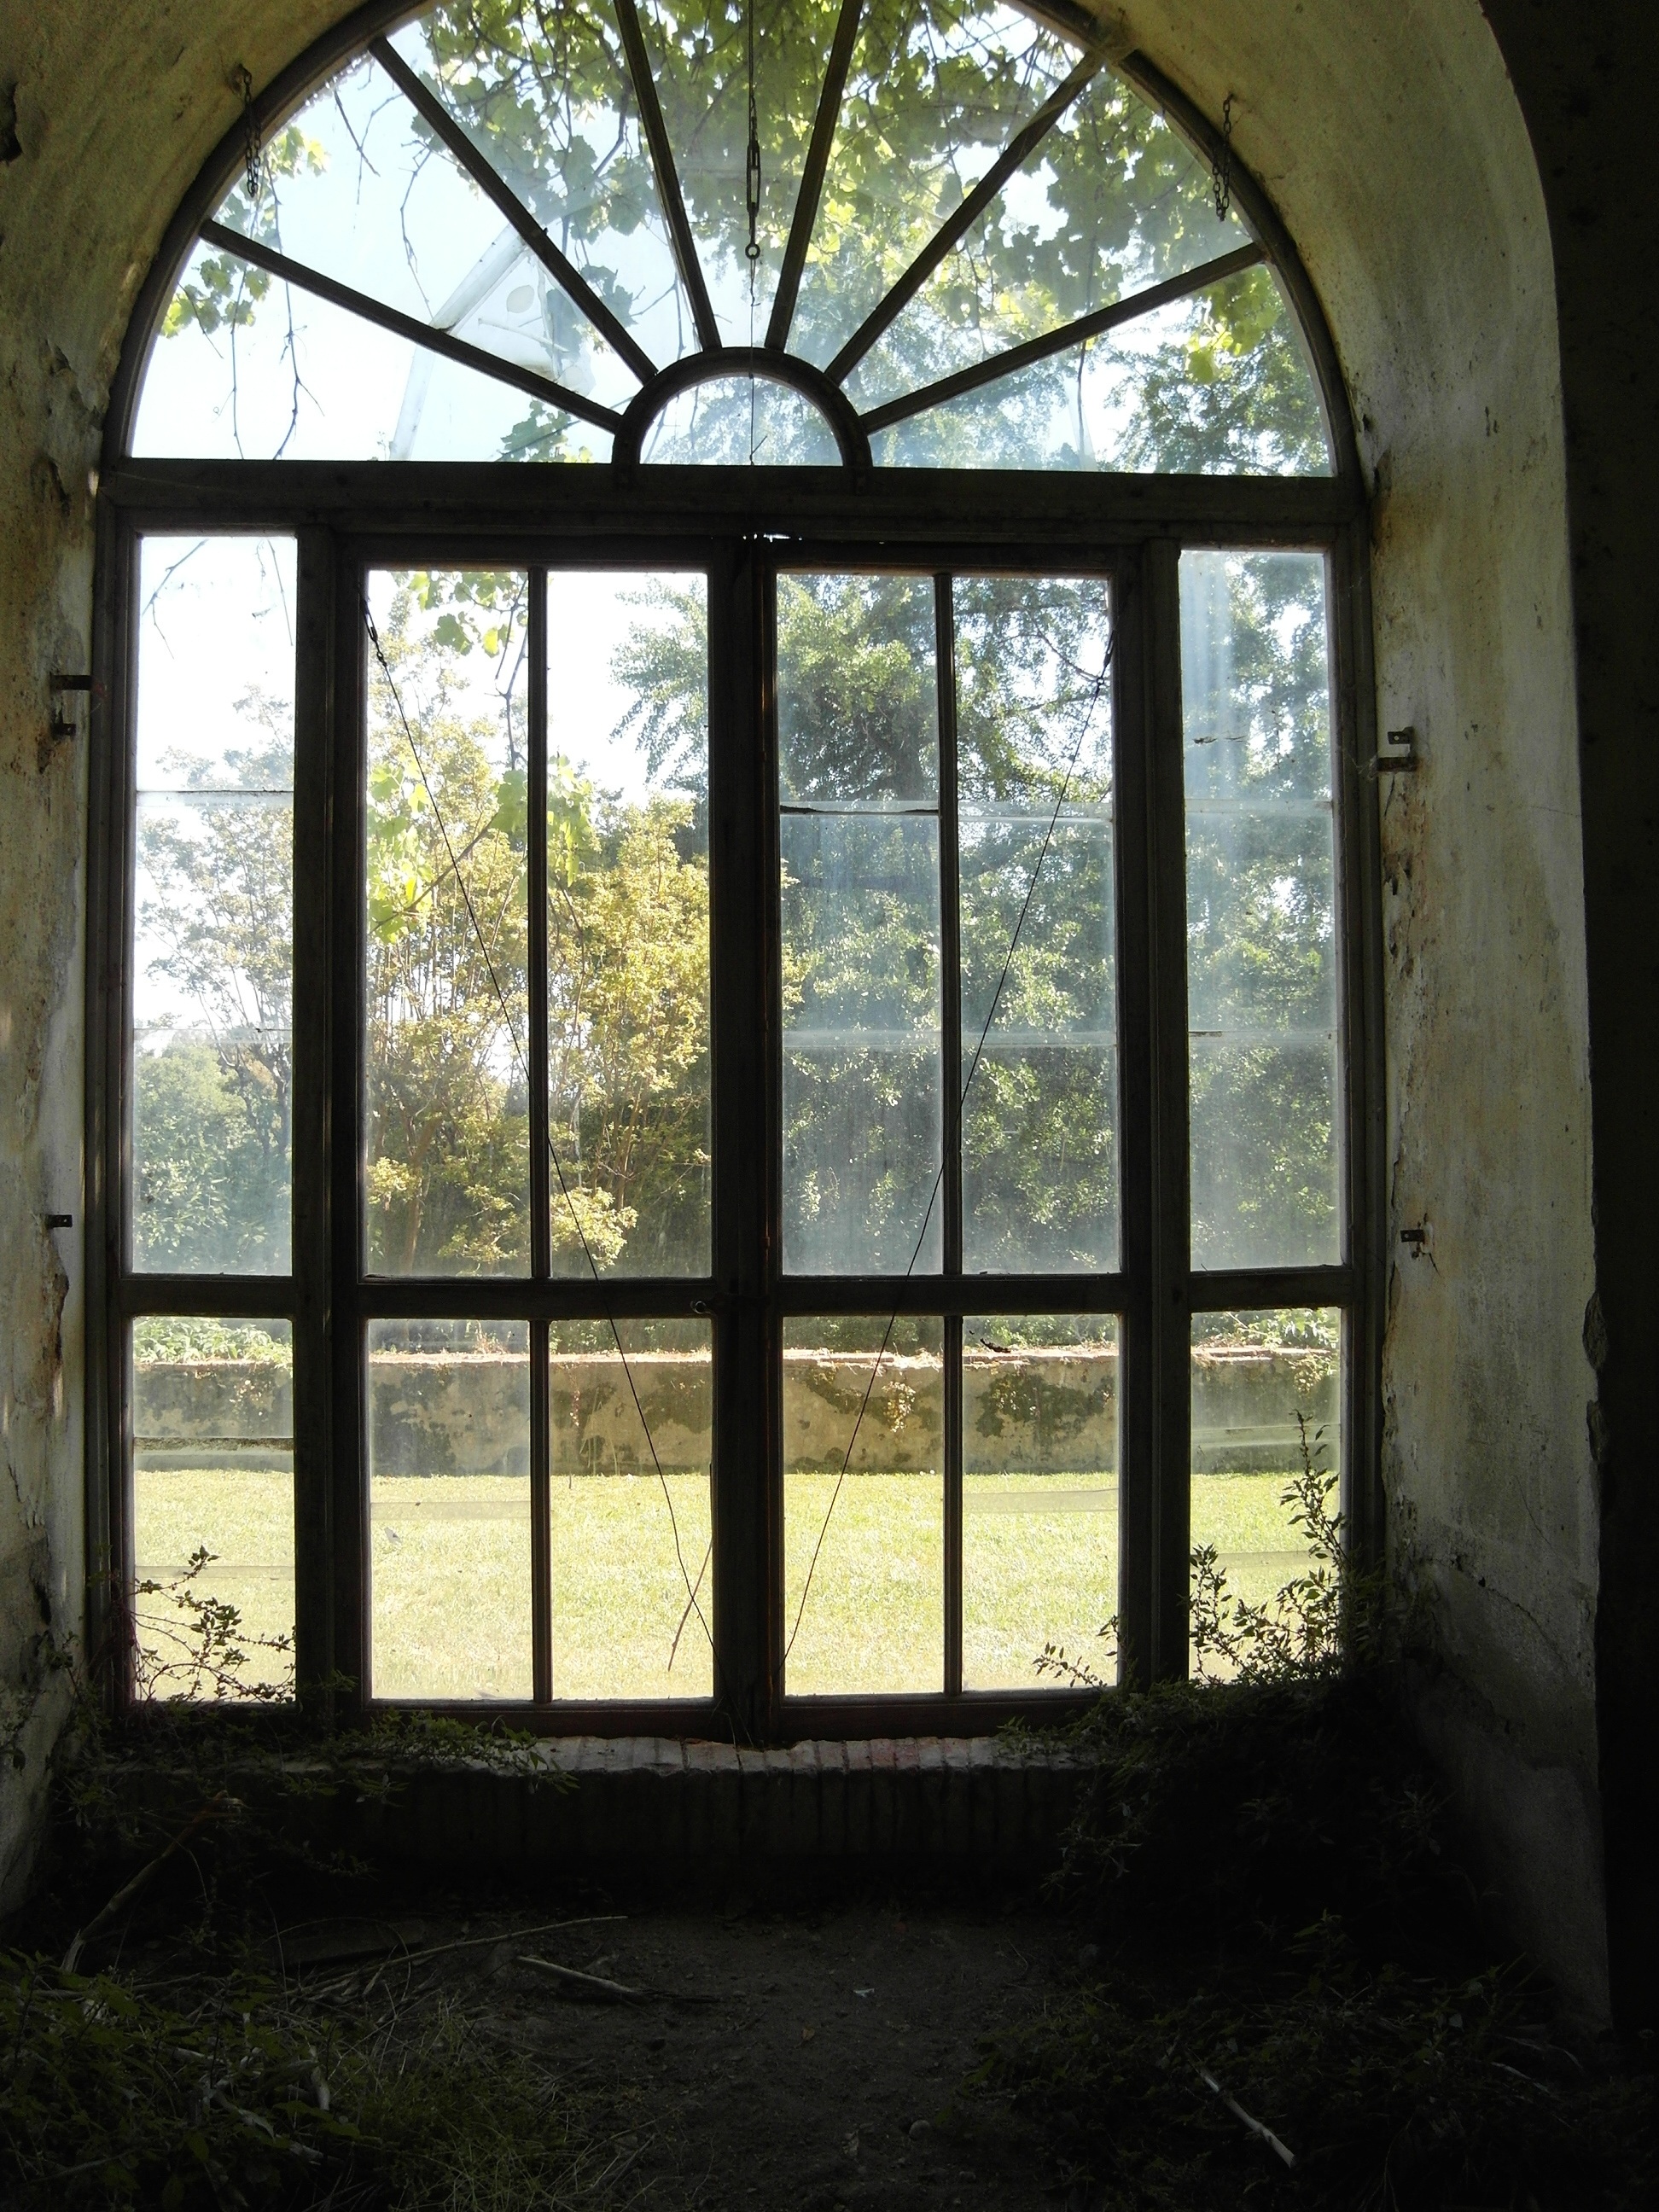
architecture, house, window, glass, building, atmosphere, home, arch, italy, tuscany, rest, stone wall, ruin, door, material, structures, symmetry, estate